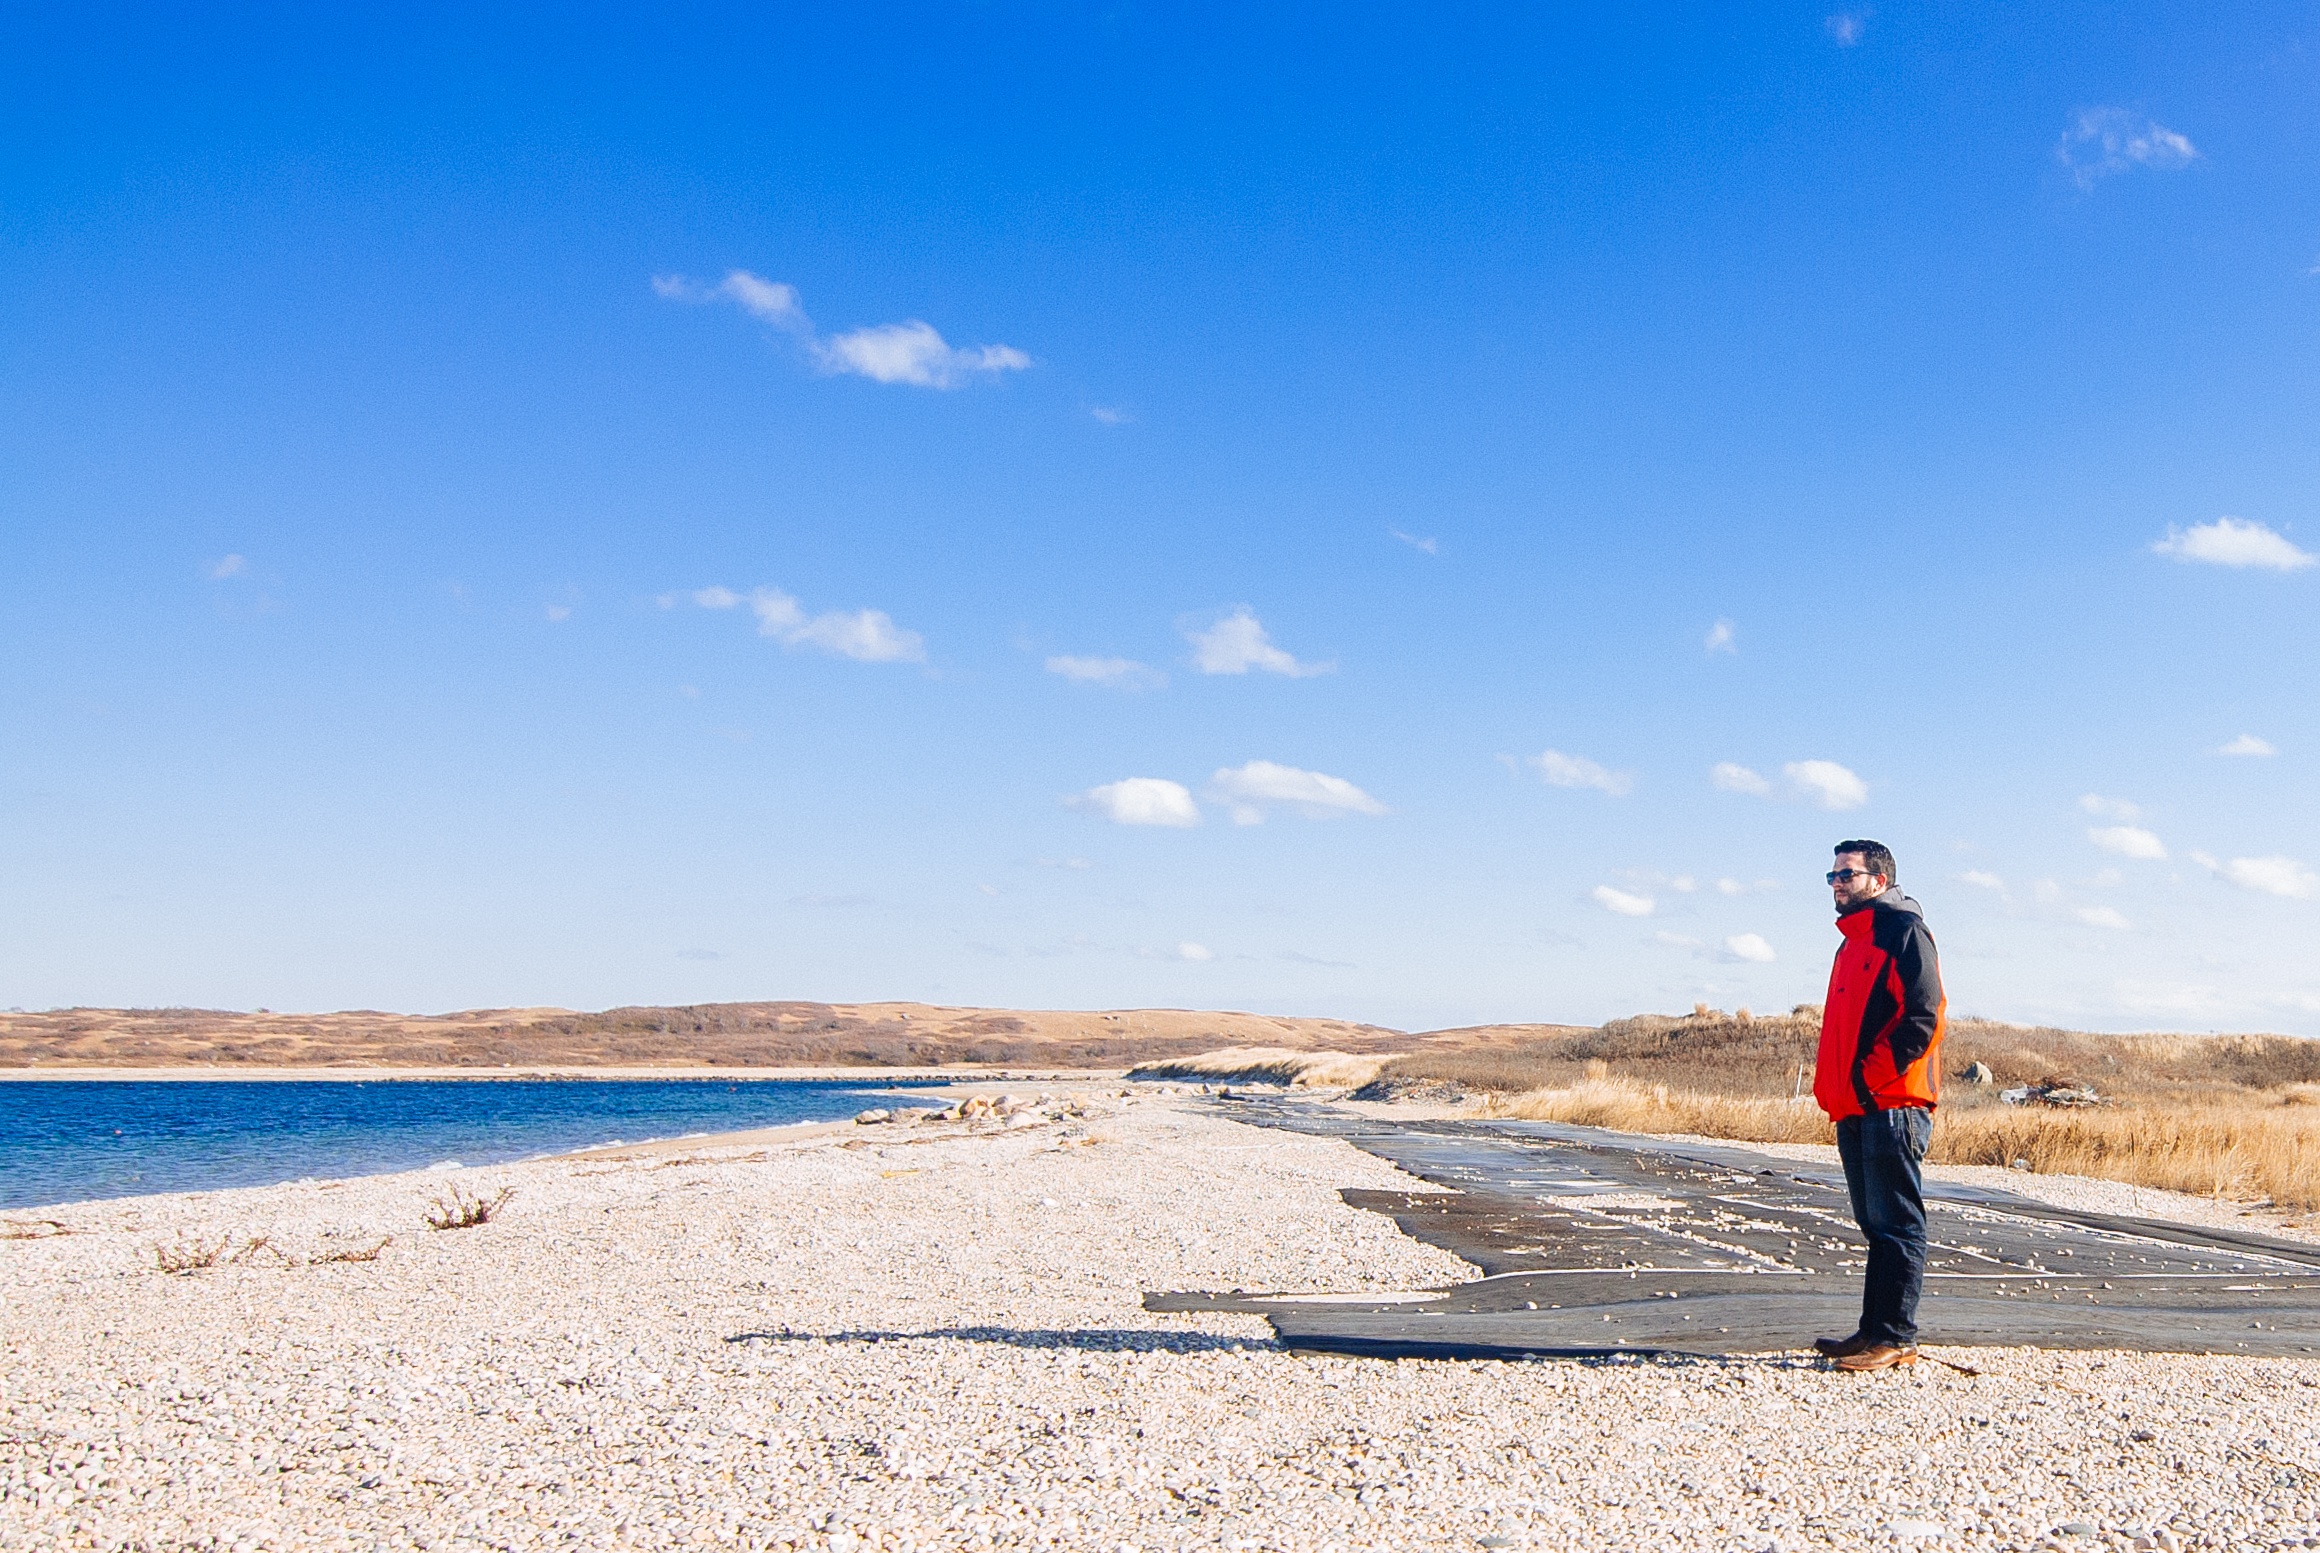
beach, landscape, sea, coast, sand, ocean, horizon, shore, vacation, body of water, landform, natural environment